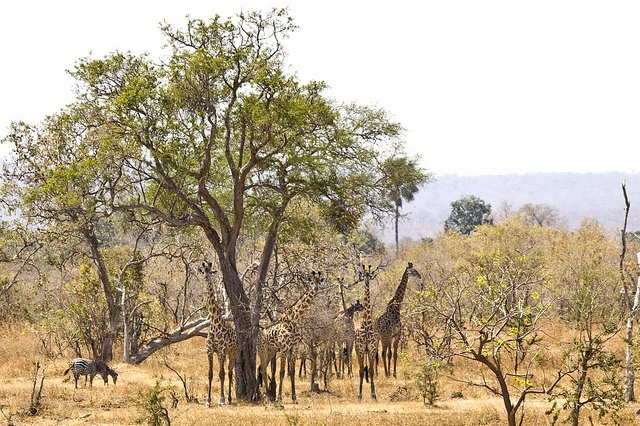
Several giraffe and a zebra can be seen out in the brush.
Many giraffes stand next to a large tree.
A large group of giraffes eat leaves from trees in the savannah.
A group of giraffes standing under a large tree.
a couple of giraffes are standing near a tree